Liberty Bell (game)

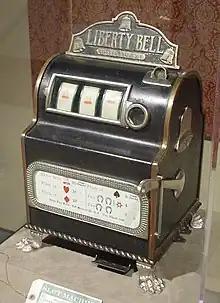
A Liberty Bell machine

The Liberty Bell was the first variation of the modern mechanical slot machine, originally being referred to as a "fruit machine" or "one-armed bandit". Created in 1894 by Charles Fey (1862–1944), a car mechanic from San Francisco, the Liberty Bell's popularity set the standard for the modern slot machine; its three-reel model is still used today despite great advances in slot technology over the past several decades. An original Liberty Bell slot machine is currently on display at the Liberty Belle saloon in Reno, Nevada as a historic artifact.